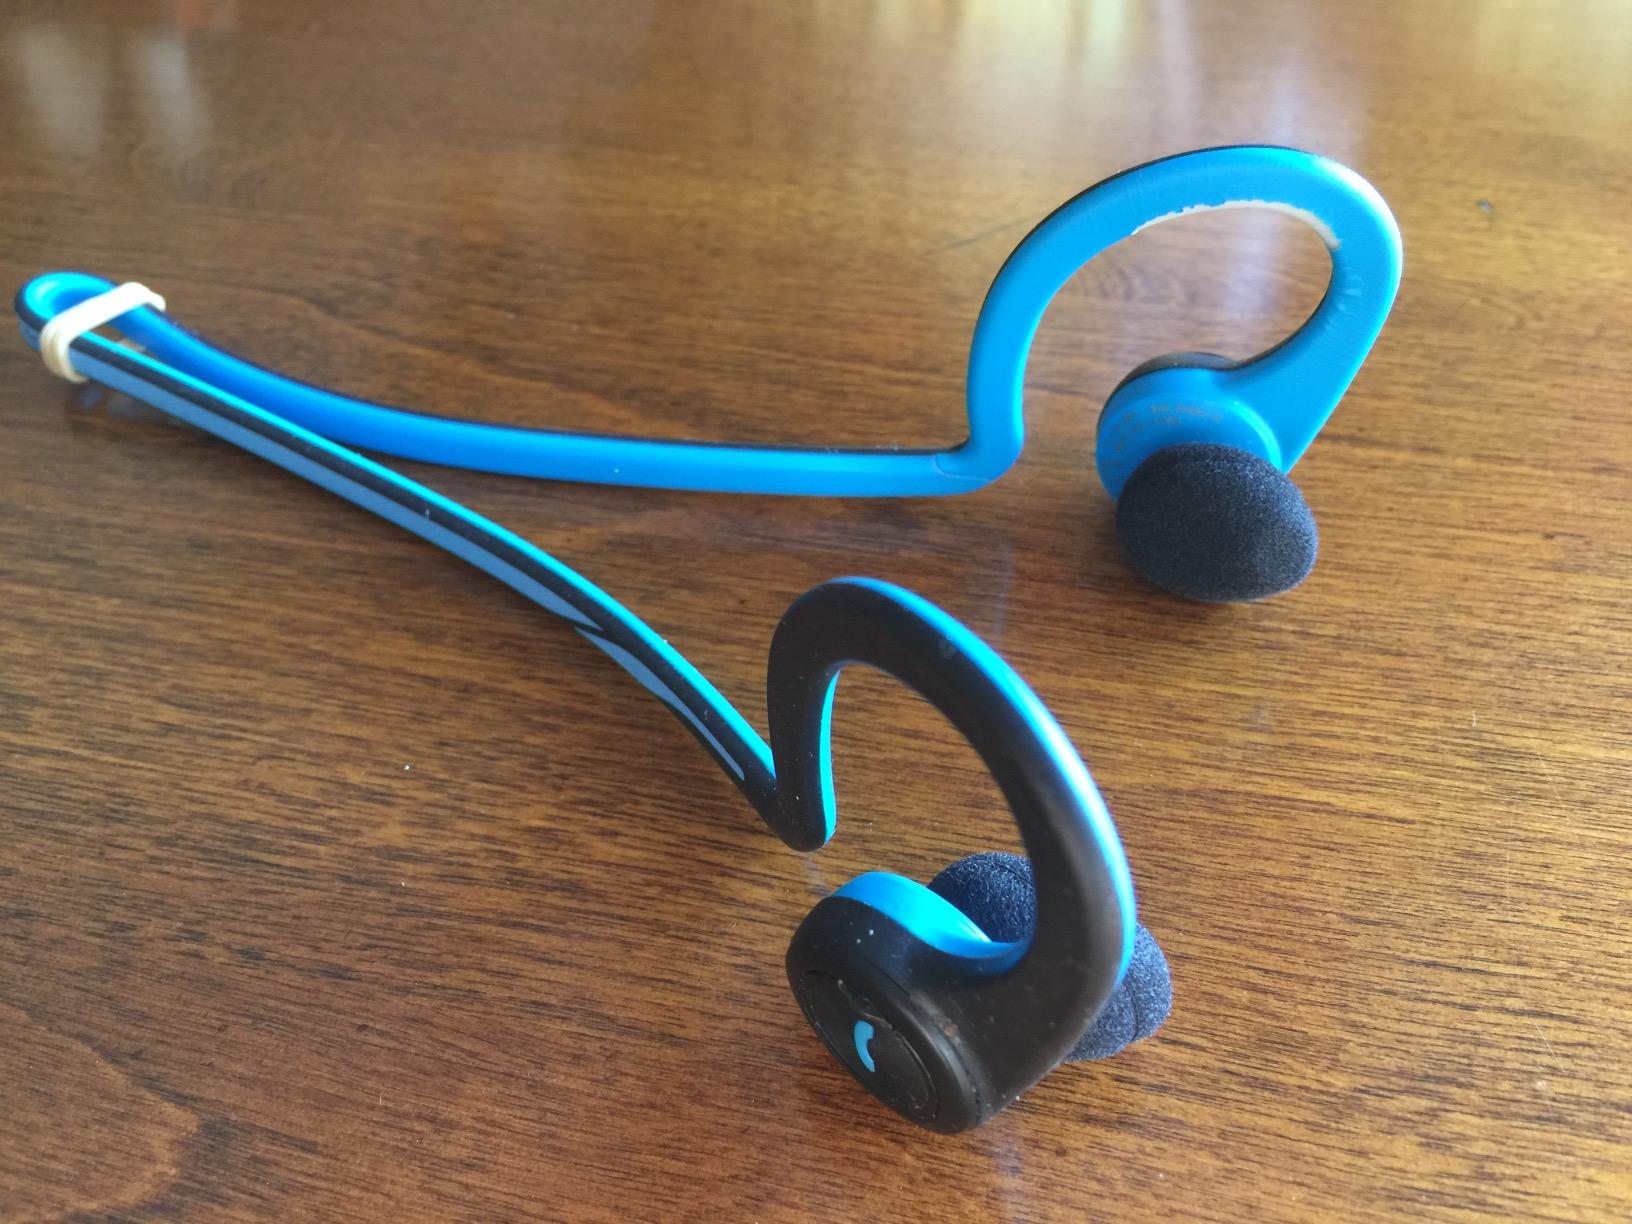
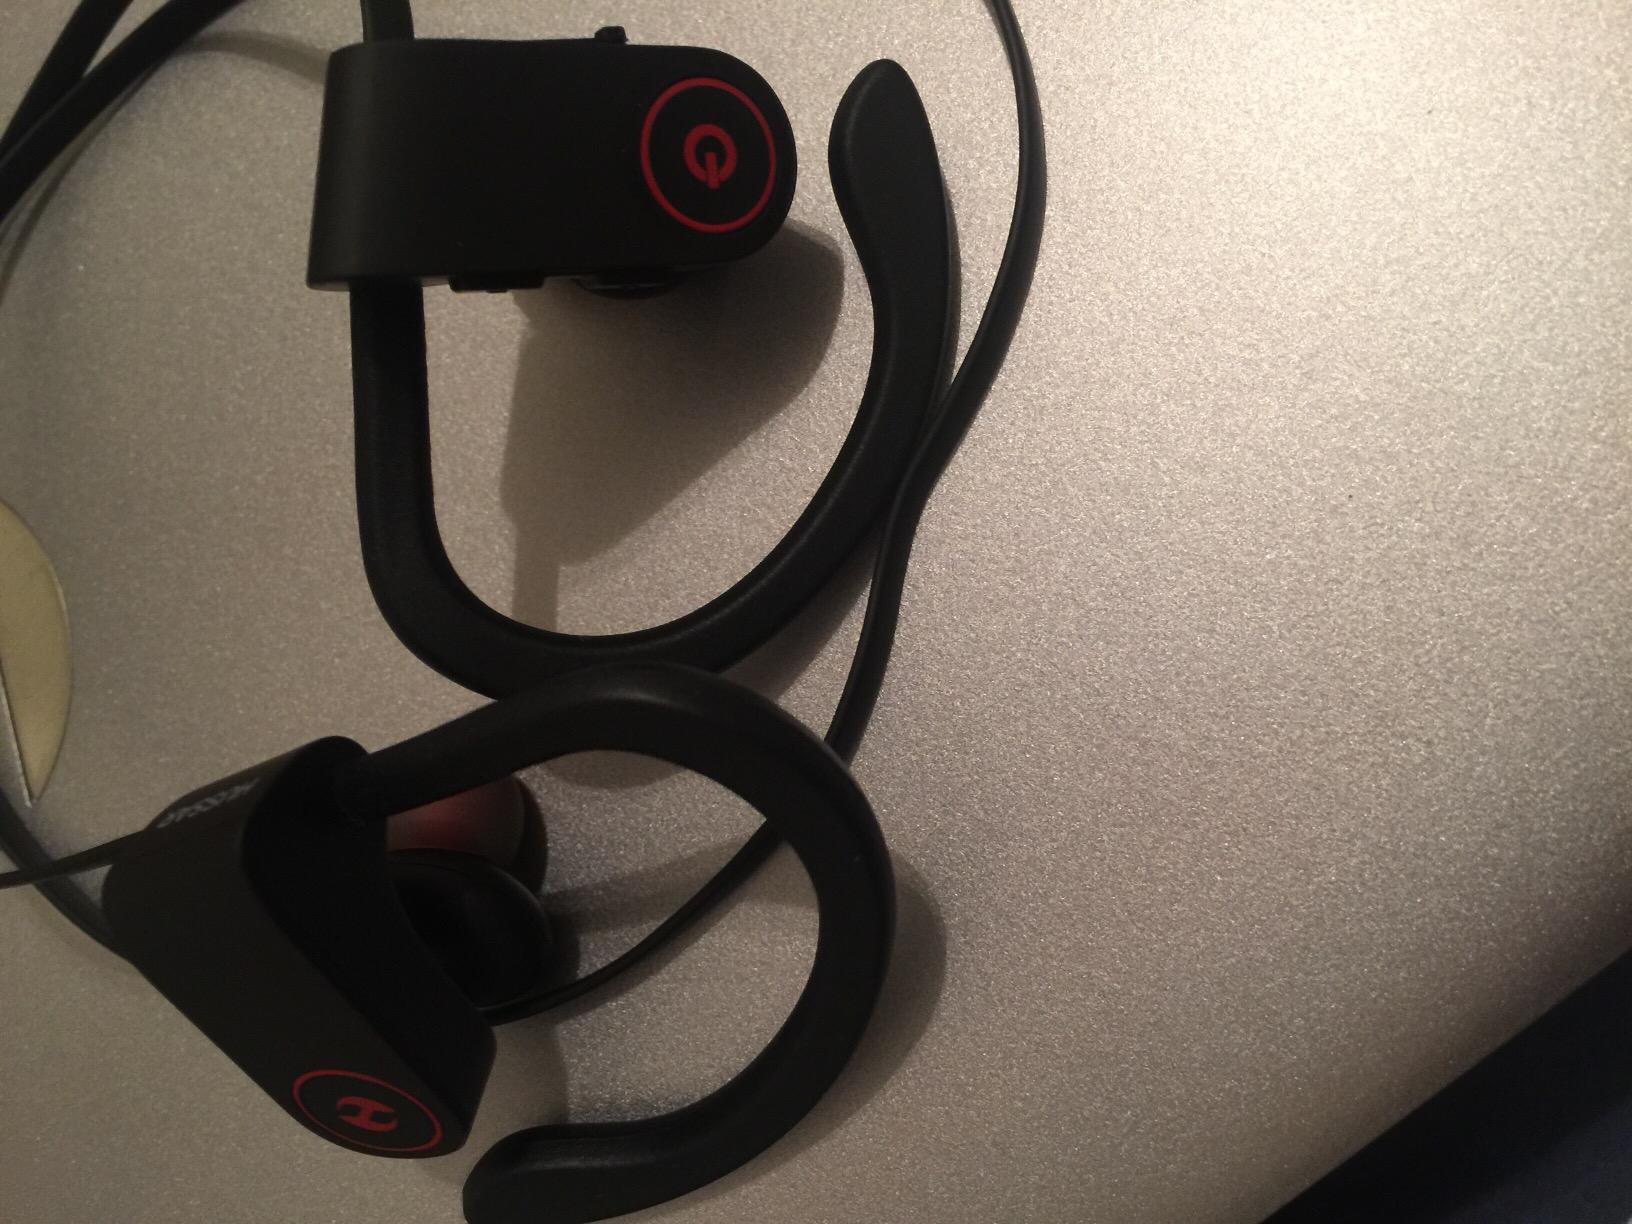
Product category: headphones
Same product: no